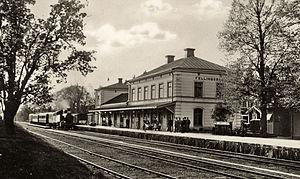
Fellingsbro est une localité suédoise située dans le comté d'Örebro, dans la province de Västmanland.